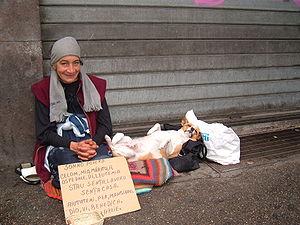
Une femme tzigane de Roumanie et son chien à Rome. Español: Una gitana rumana sin hogar y su perro viviendo en las calles de Roma, Italia. Polski: Romska kobieta z psem na rzymskiej ulicy. Português: Uma mulher cigana da Romania e o seu cãe pelas ruas de Roma. Română: O ţigancă din România cu câinele său, cerşind la Roma. Русский: Бездомная женщина с собачкой в Риме. Български: Циганка без установено местожителство с кучето си на улицата на Рим. Suomi: Koditon nainen koiransa kanssa Roomassa. Bahasa Indonesia: Seorang wanita Gipsy pengemis di Roma dengan anjingnya.
La pauvreté désigne la situation d’une personne ou d'un groupe de personnes qui est dans l'incapacité d'accéder à une nourriture en quantité suffisante, à l’eau potable, aux vêtements, à un logement et au chauffage de ce dernier lorsque le lieu de vie l'exige. La satisfaction de ces besoins de base est jugée comme indispensable à la vie décente d'un être humain. Toutefois avec le progrès technique et l'amélioration des conditions de vie dans les pays développés, une définition plus large basée sur des seuils de pauvreté relatifs au revenu médian a vu le jour sans lien avec la satisfaction de ces besoins. Le terme « pauvreté », relatif à celui de richesse, fait ainsi davantage référence aux situations d'inégalités économiques et politiques entre individus et entre sociétés.